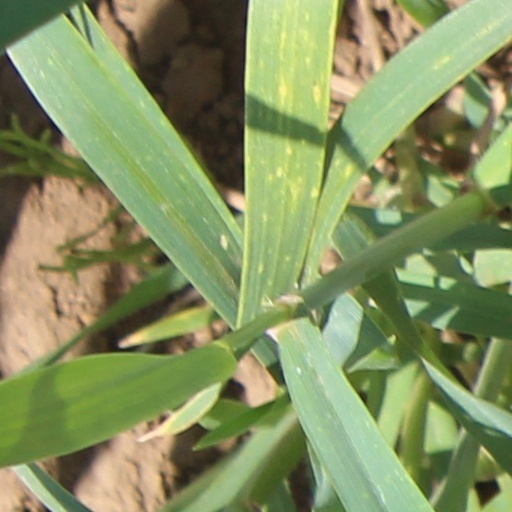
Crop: wheat